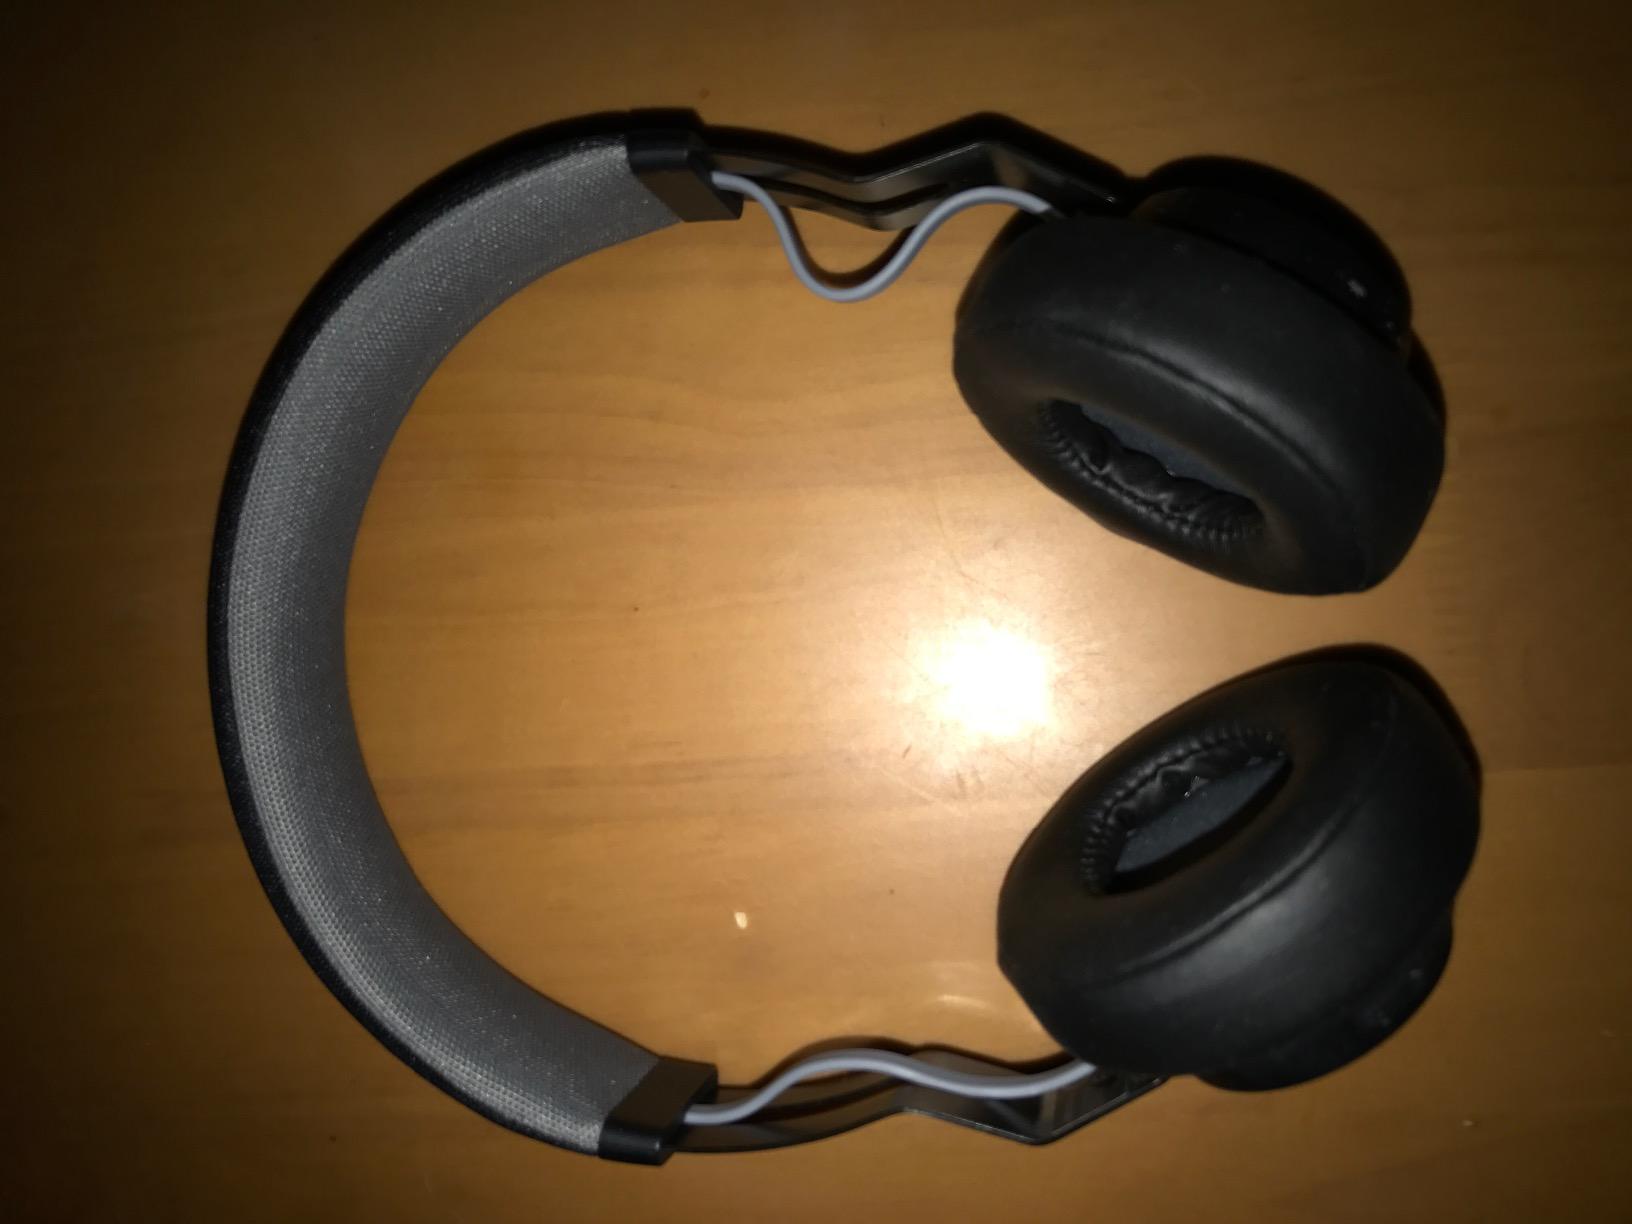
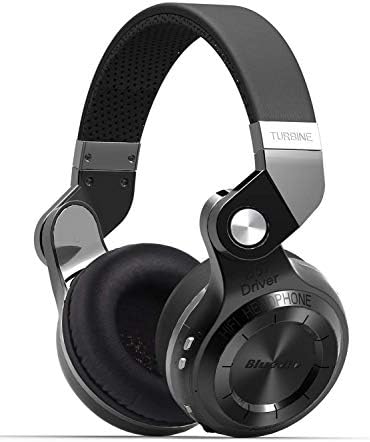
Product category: headphones
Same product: no